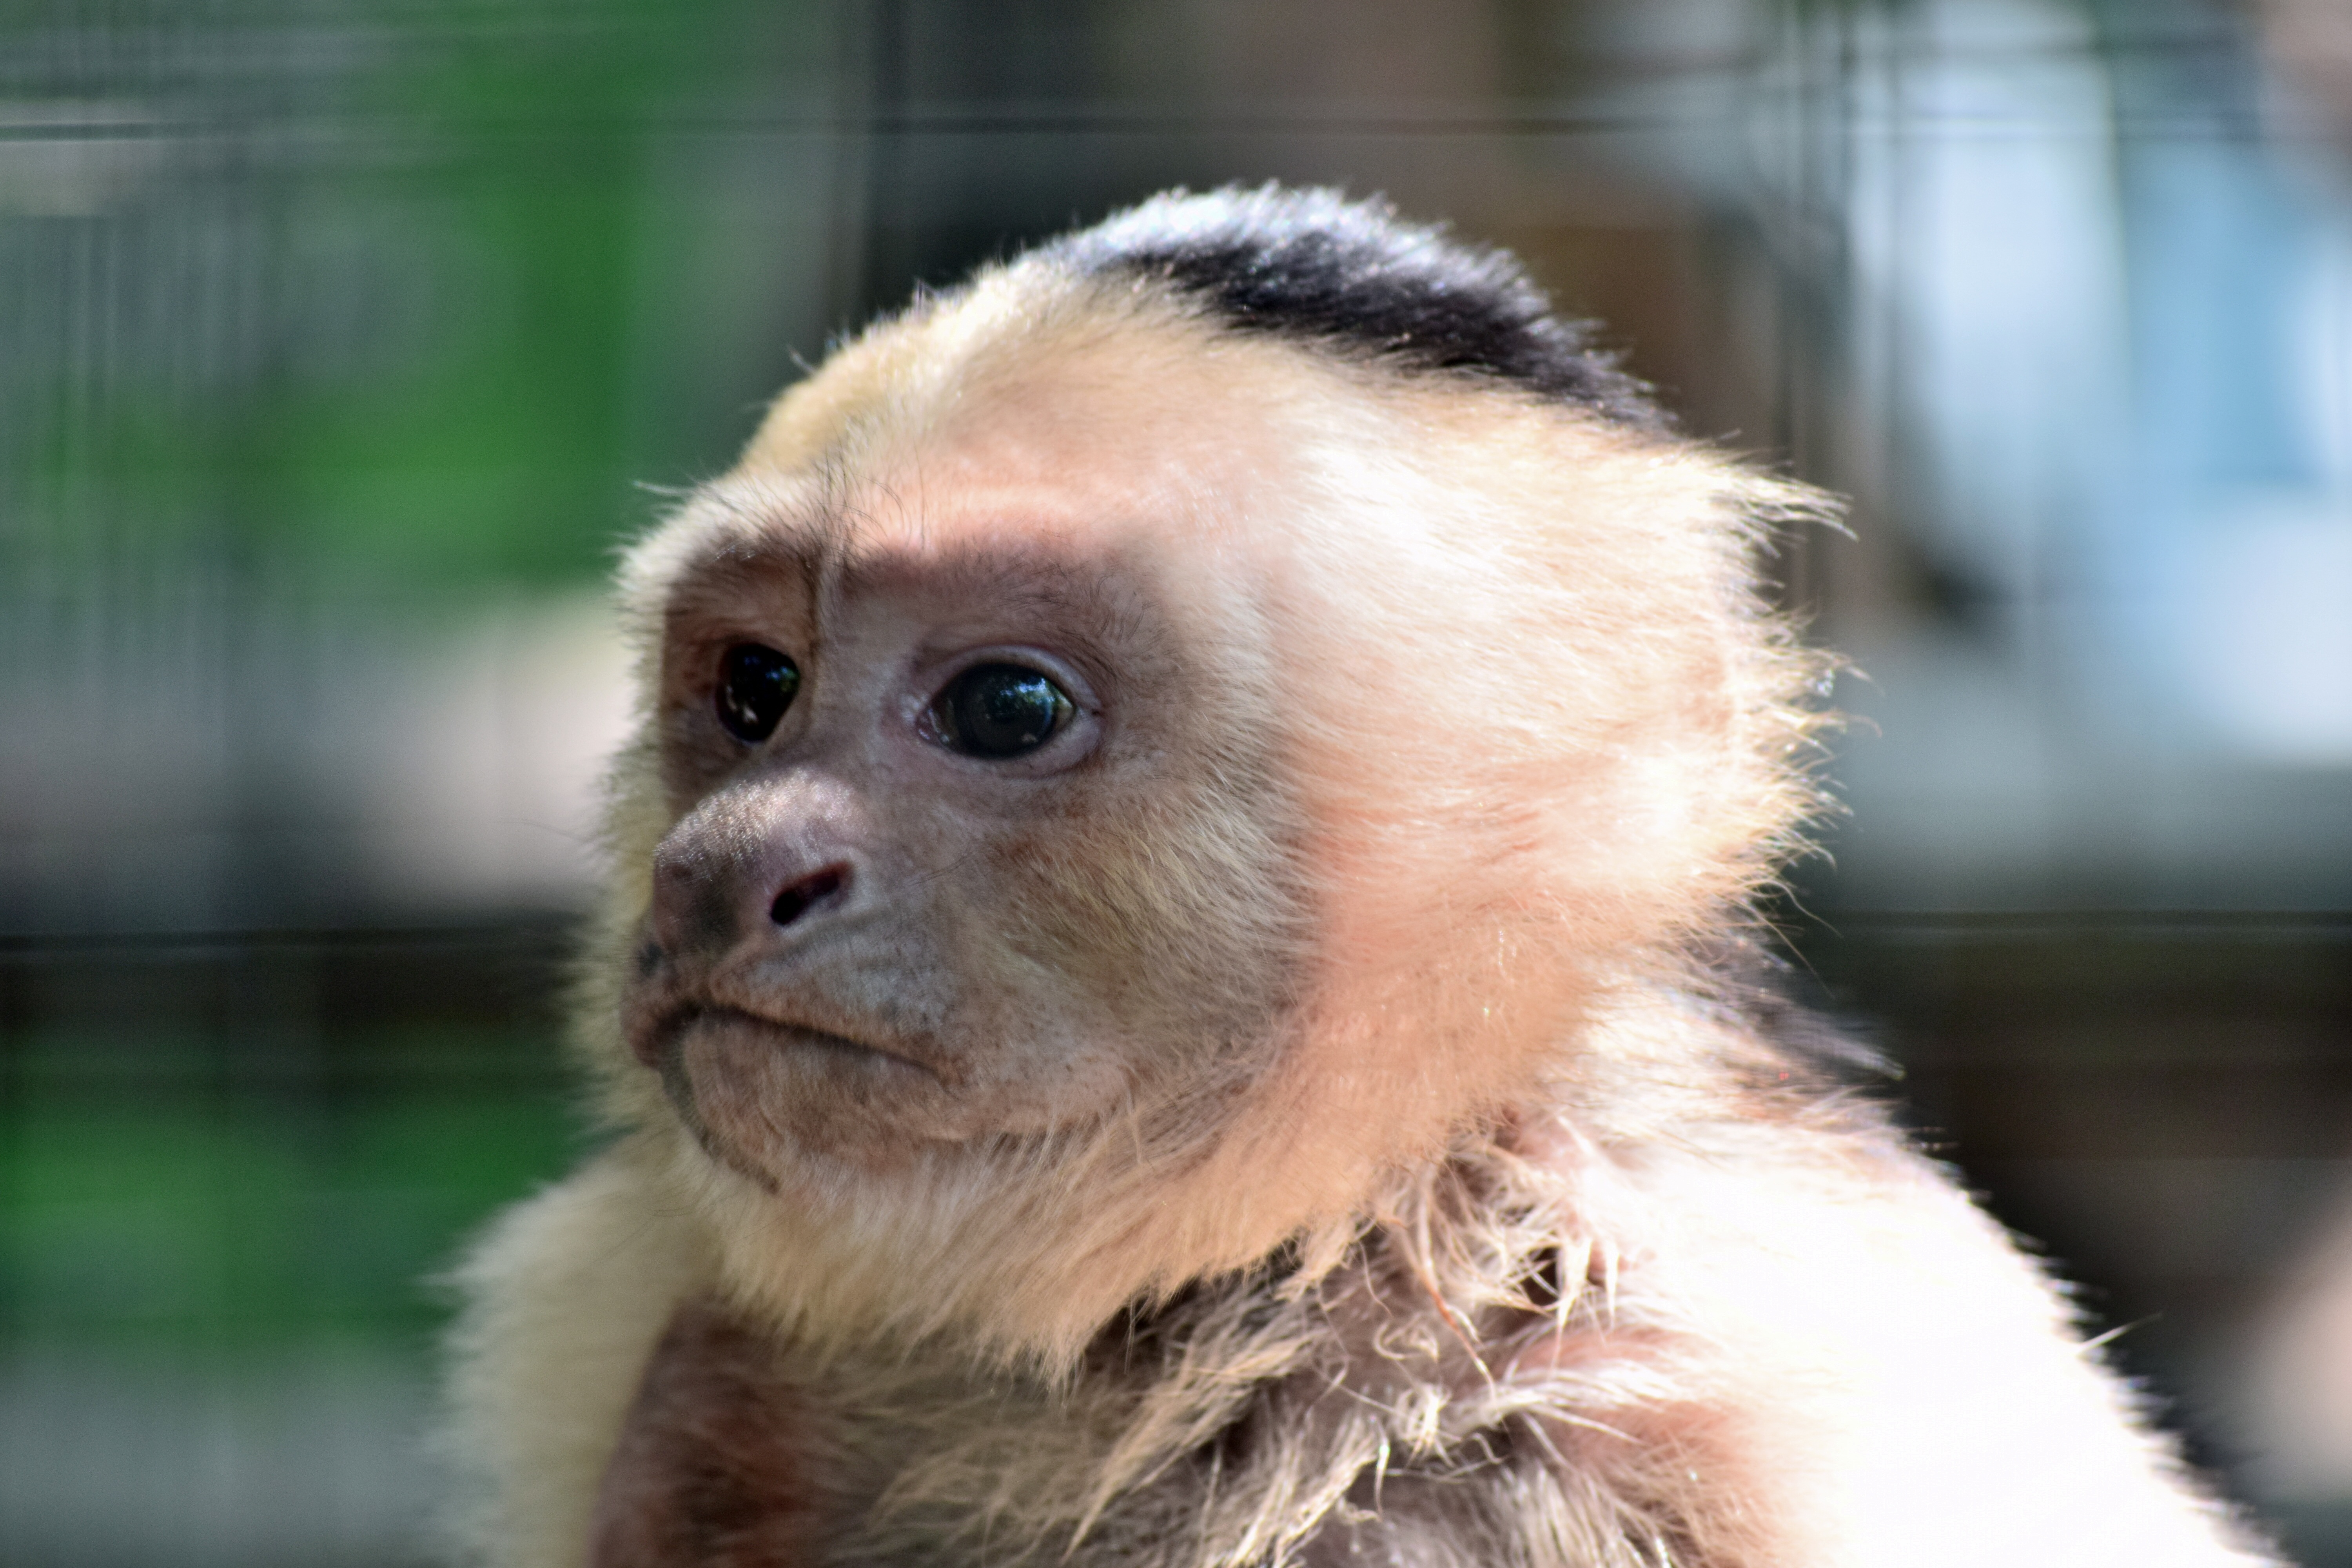
nature, animal, wildlife, wild, zoo, mammal, monkey, fauna, primate, vertebrate, funny, macaque, old world monkey, langur, capuchin monkey, new world monkey, tufted capuchin, white headed capuchin